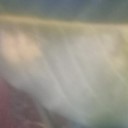
Label: Leaf_rust